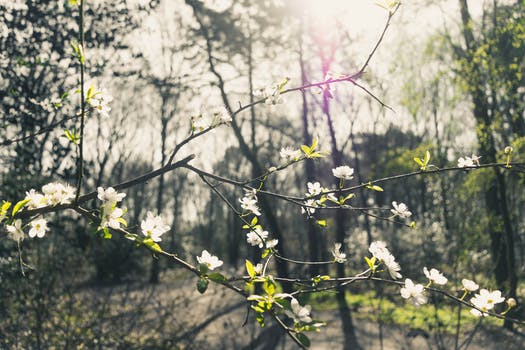
Label: No Watermark